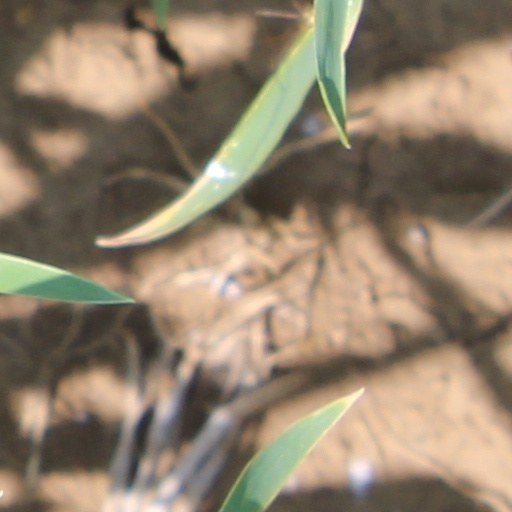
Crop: wheat